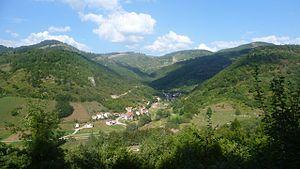
Pridvorci est un village de Bosnie-Herzégovine. Il est situé dans la municipalité de Gornji Vakuf-Uskoplje, dans le canton de Bosnie centrale et dans la Fédération de Bosnie-et-Herzégovine. Selon les premiers résultats du recensement bosnien de 2013, il compte 341 habitants.